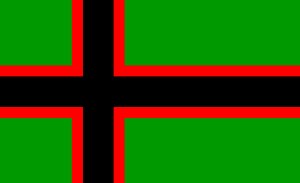
Karelen (landskab)
Det karelske flag
Karelen er et geografisk område, der strækker sig fra de østlige og sydøstlige dele af Finland mod øst til den nordvestlige del af det kontinentale Rusland. Mod nord grænser Karelen mod Hvidehavet og i syd mod Den Finske Bugt. Karelen tilhører det geografiske landskab Fennoskandinavien.